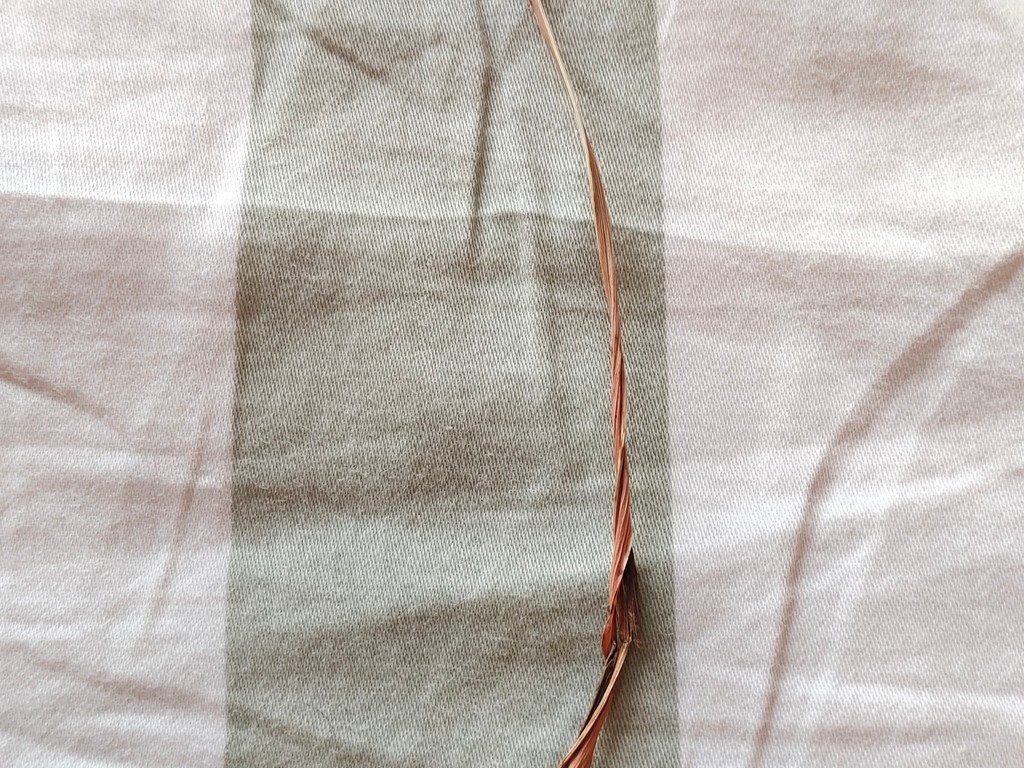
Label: Dried